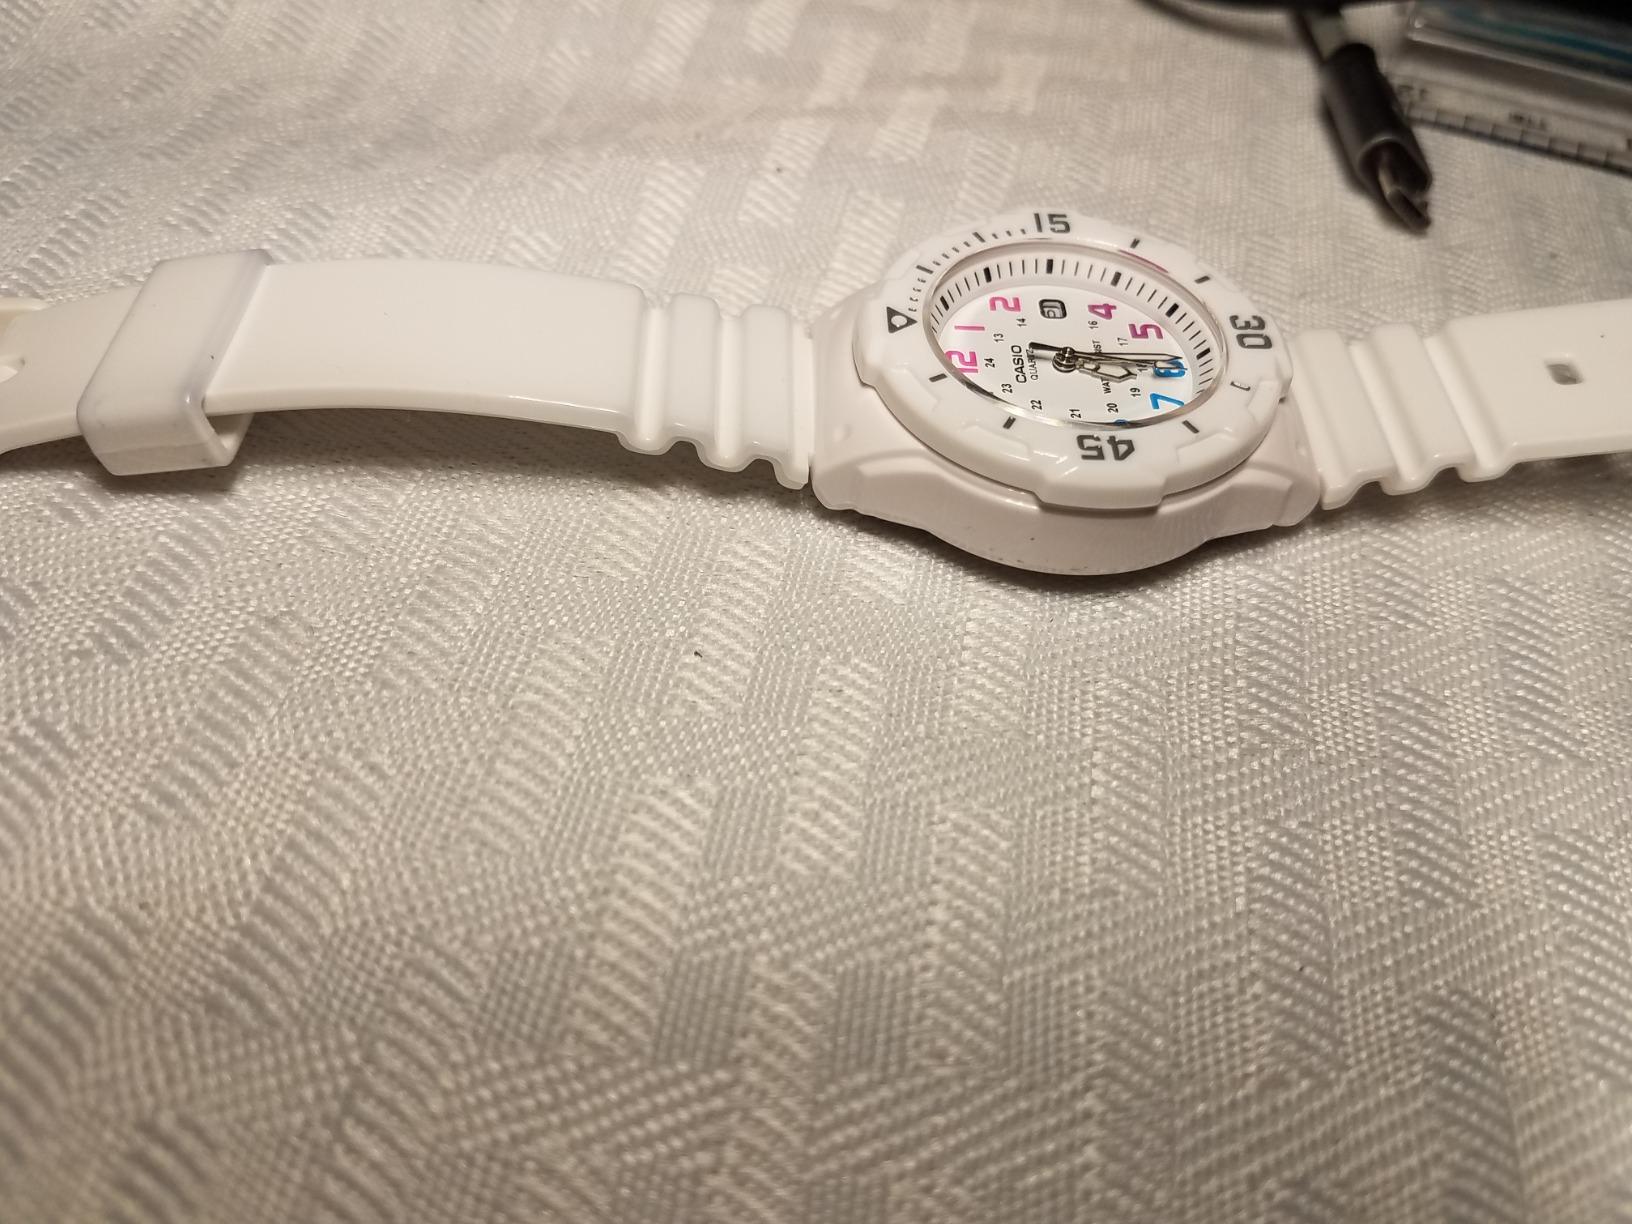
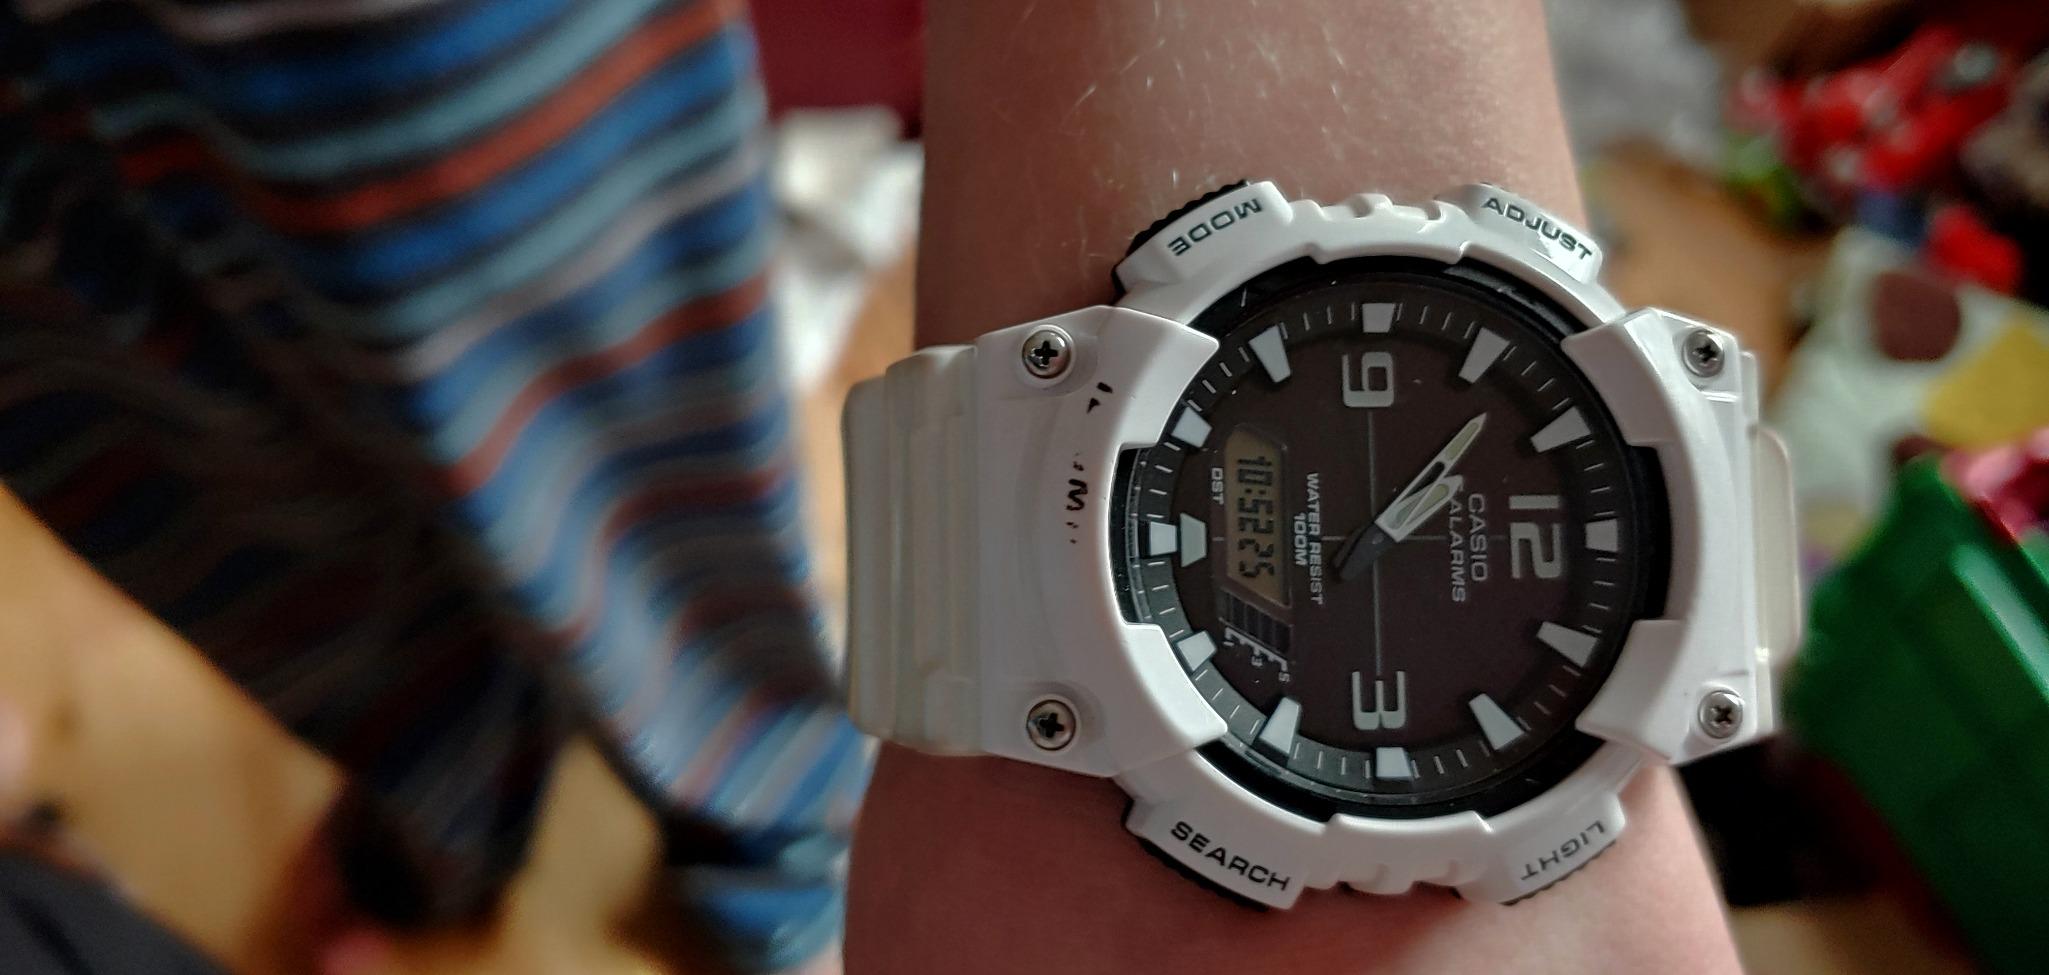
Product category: accessories_watch
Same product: no